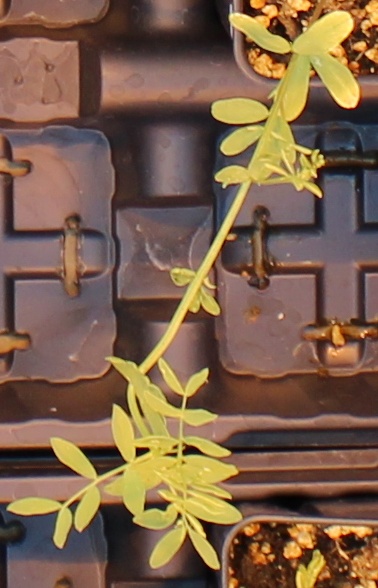
Label: Lentil